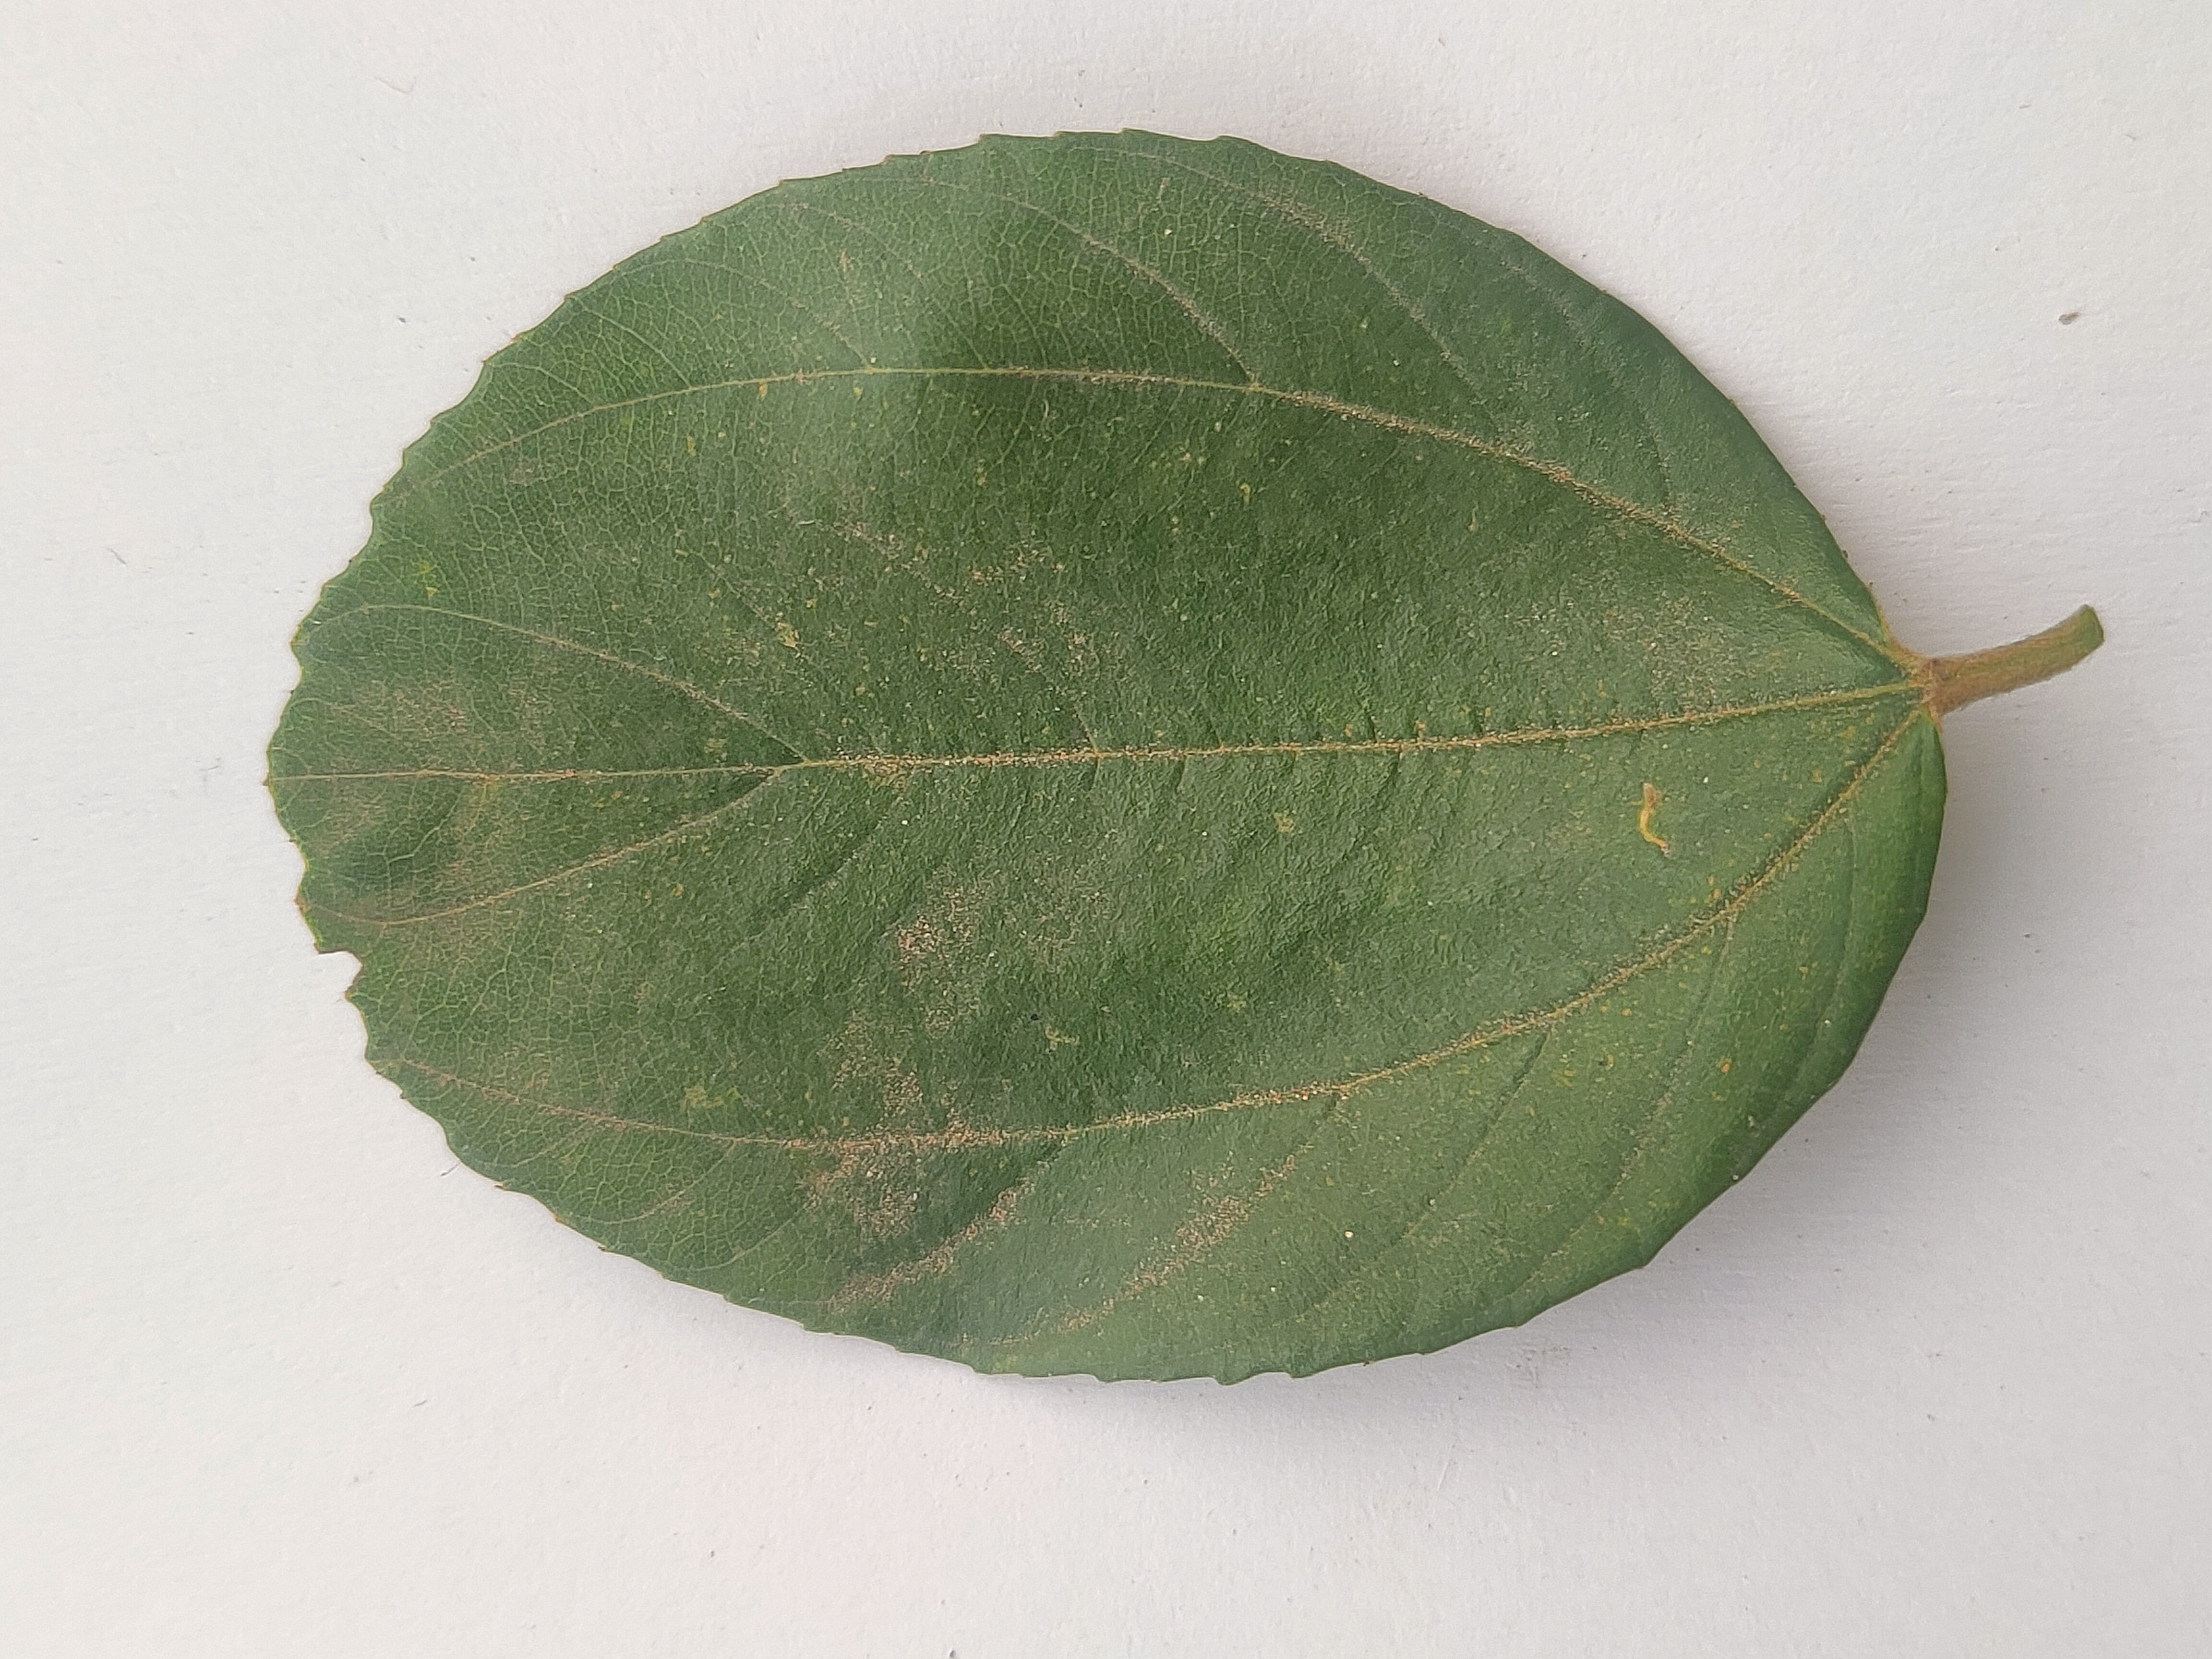
Leaf variety: Plum